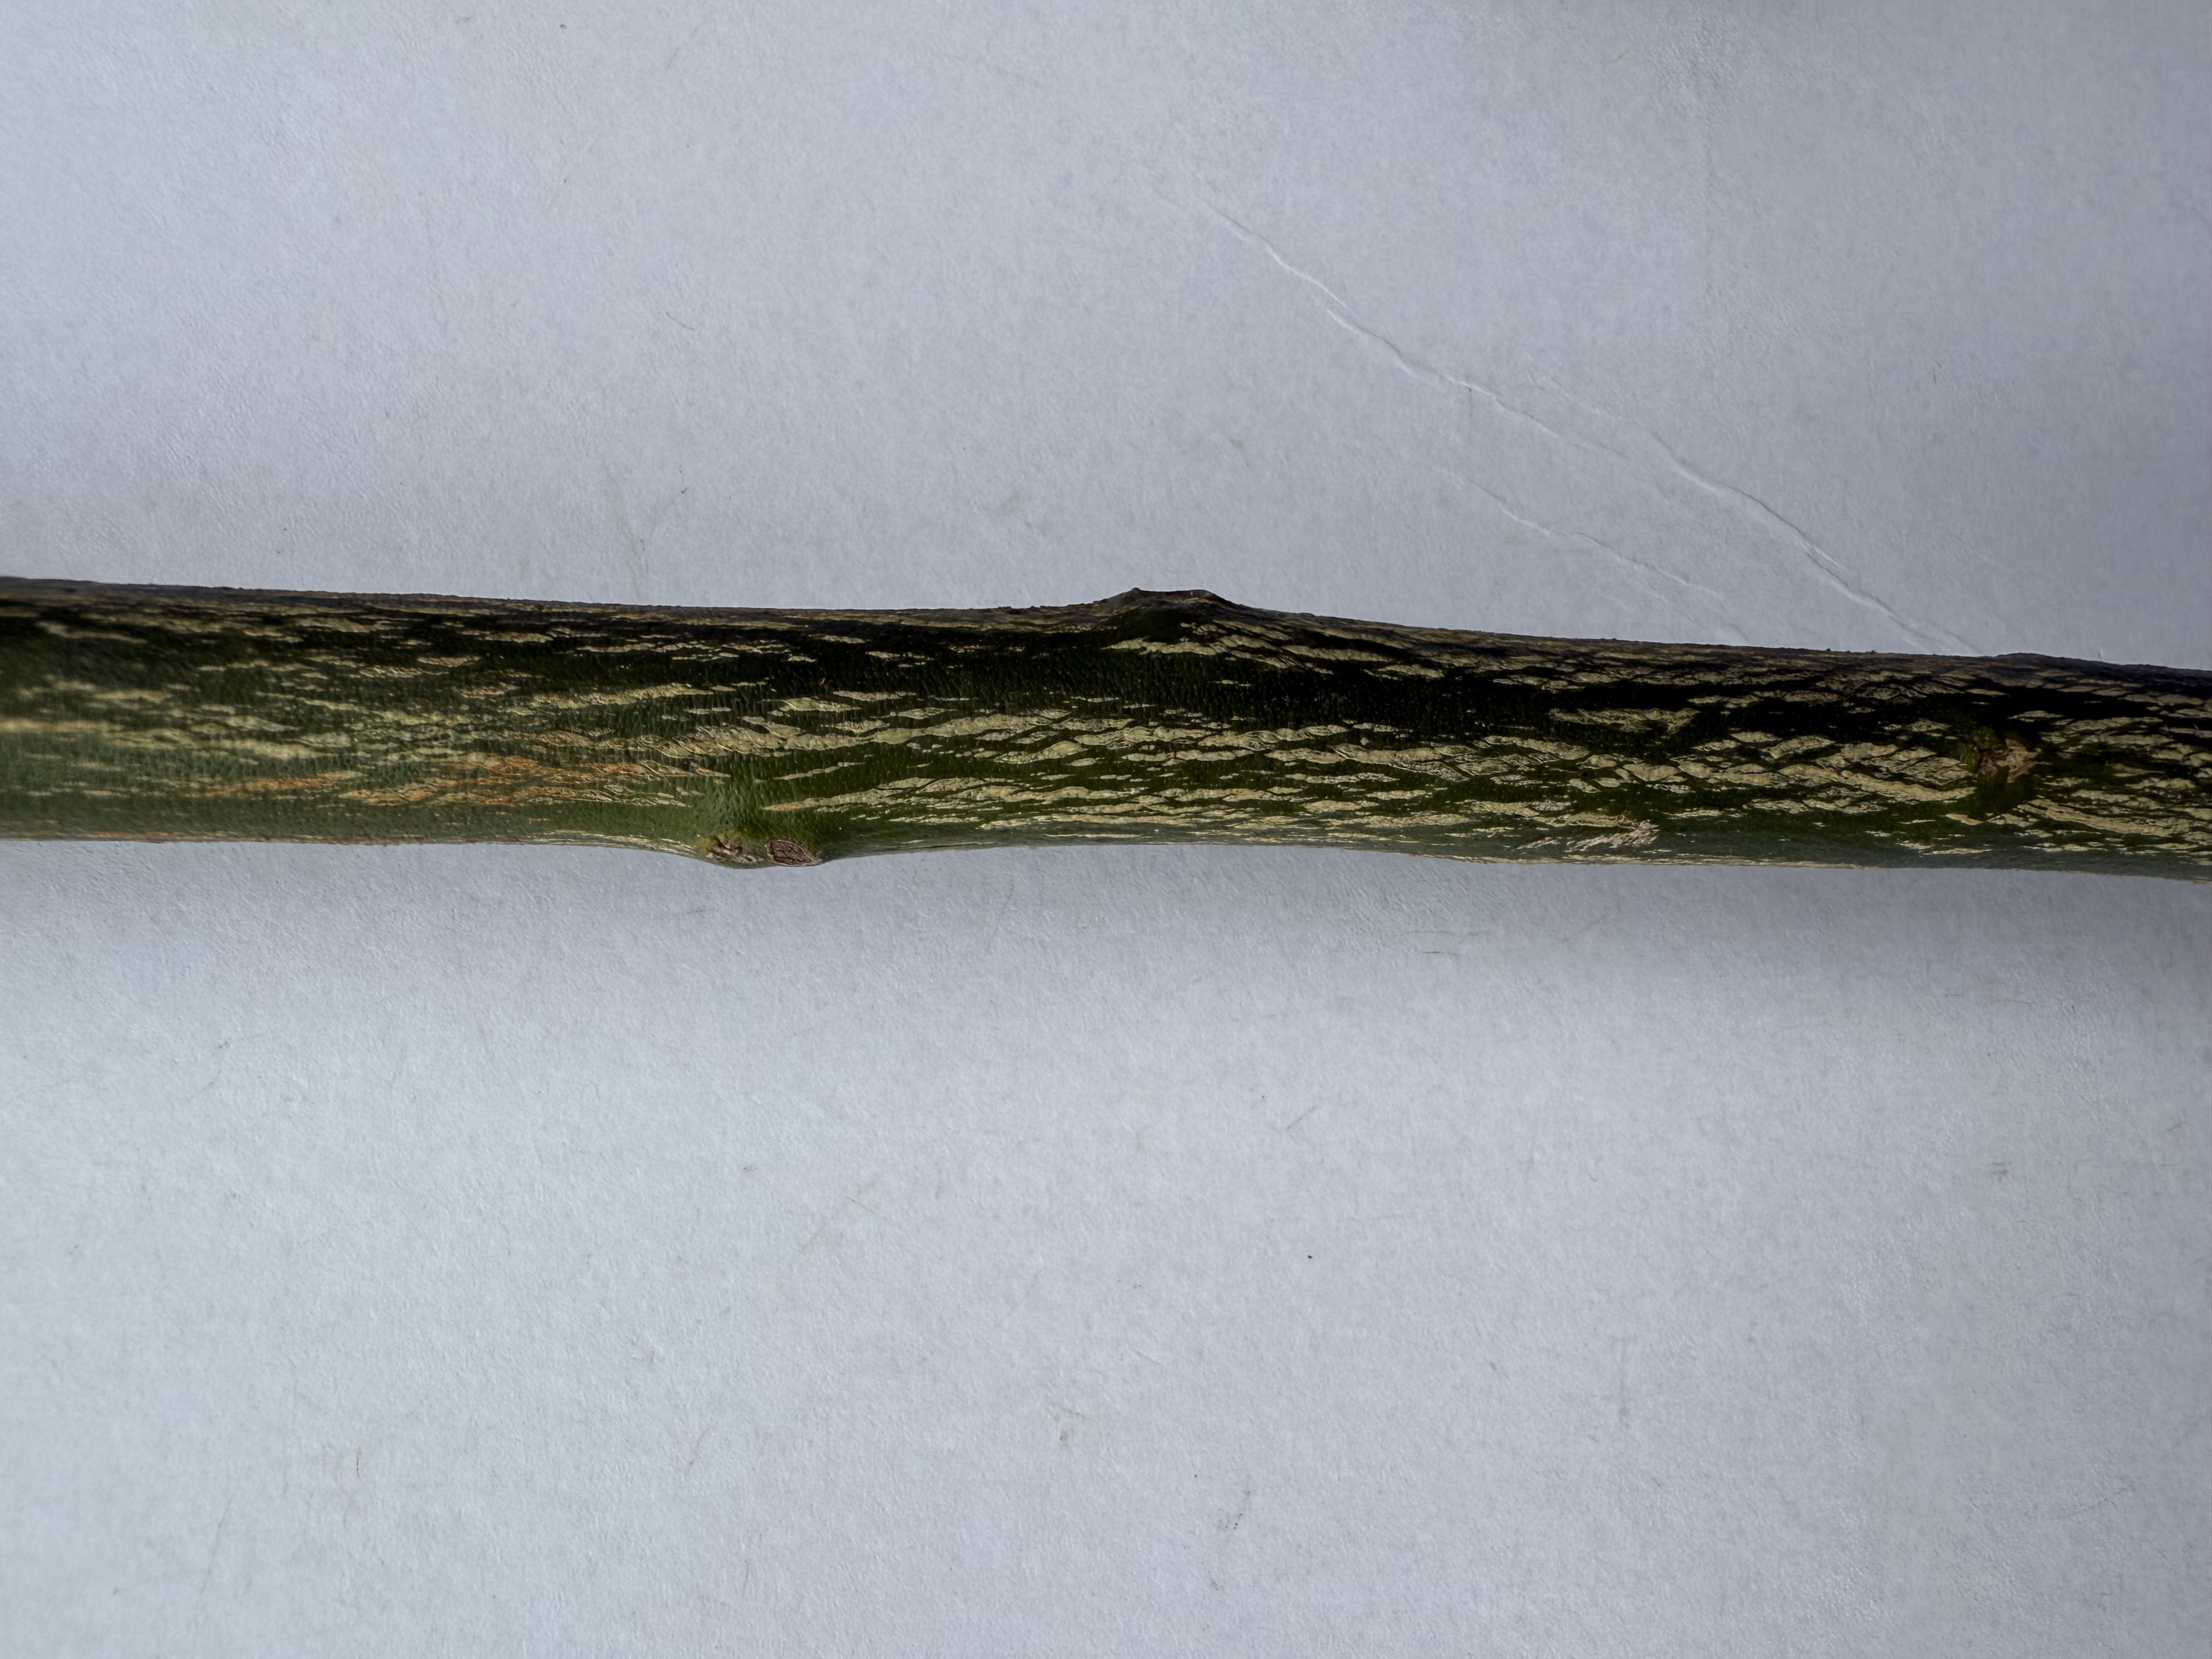
Variety: Kumquat